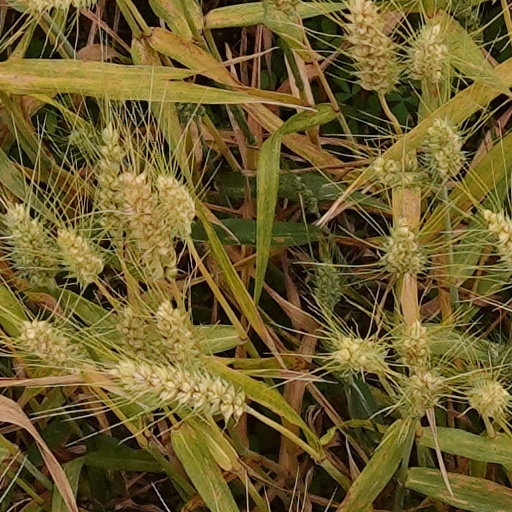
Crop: wheat